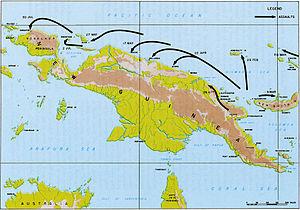
Douglas MacArthur, né le 26 janvier 1880 à Little Rock en Arkansas et mort le 5 avril 1964 à Washington, DC, est un général américain et field marshal philippin. Il fut le chef d'état-major de l'armée américaine durant les années 1930 et joua un rôle prépondérant sur le théâtre Pacifique de la Seconde Guerre mondiale. Il reçut la Medal of Honor pour son service durant la campagne des Philippines. Il fait partie des cinq personnes ayant atteint le grade de général de l'Armée dans l'armée américaine et le seul à avoir été field marshall de l'armée des Philippines.